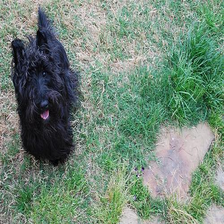
Species: dog
Breed: scottish terrier